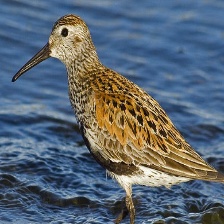
Species: DUNLIN
Scientific name: CALIDRIS ALPINA
ImageNet parent category: red-backed_sandpiper